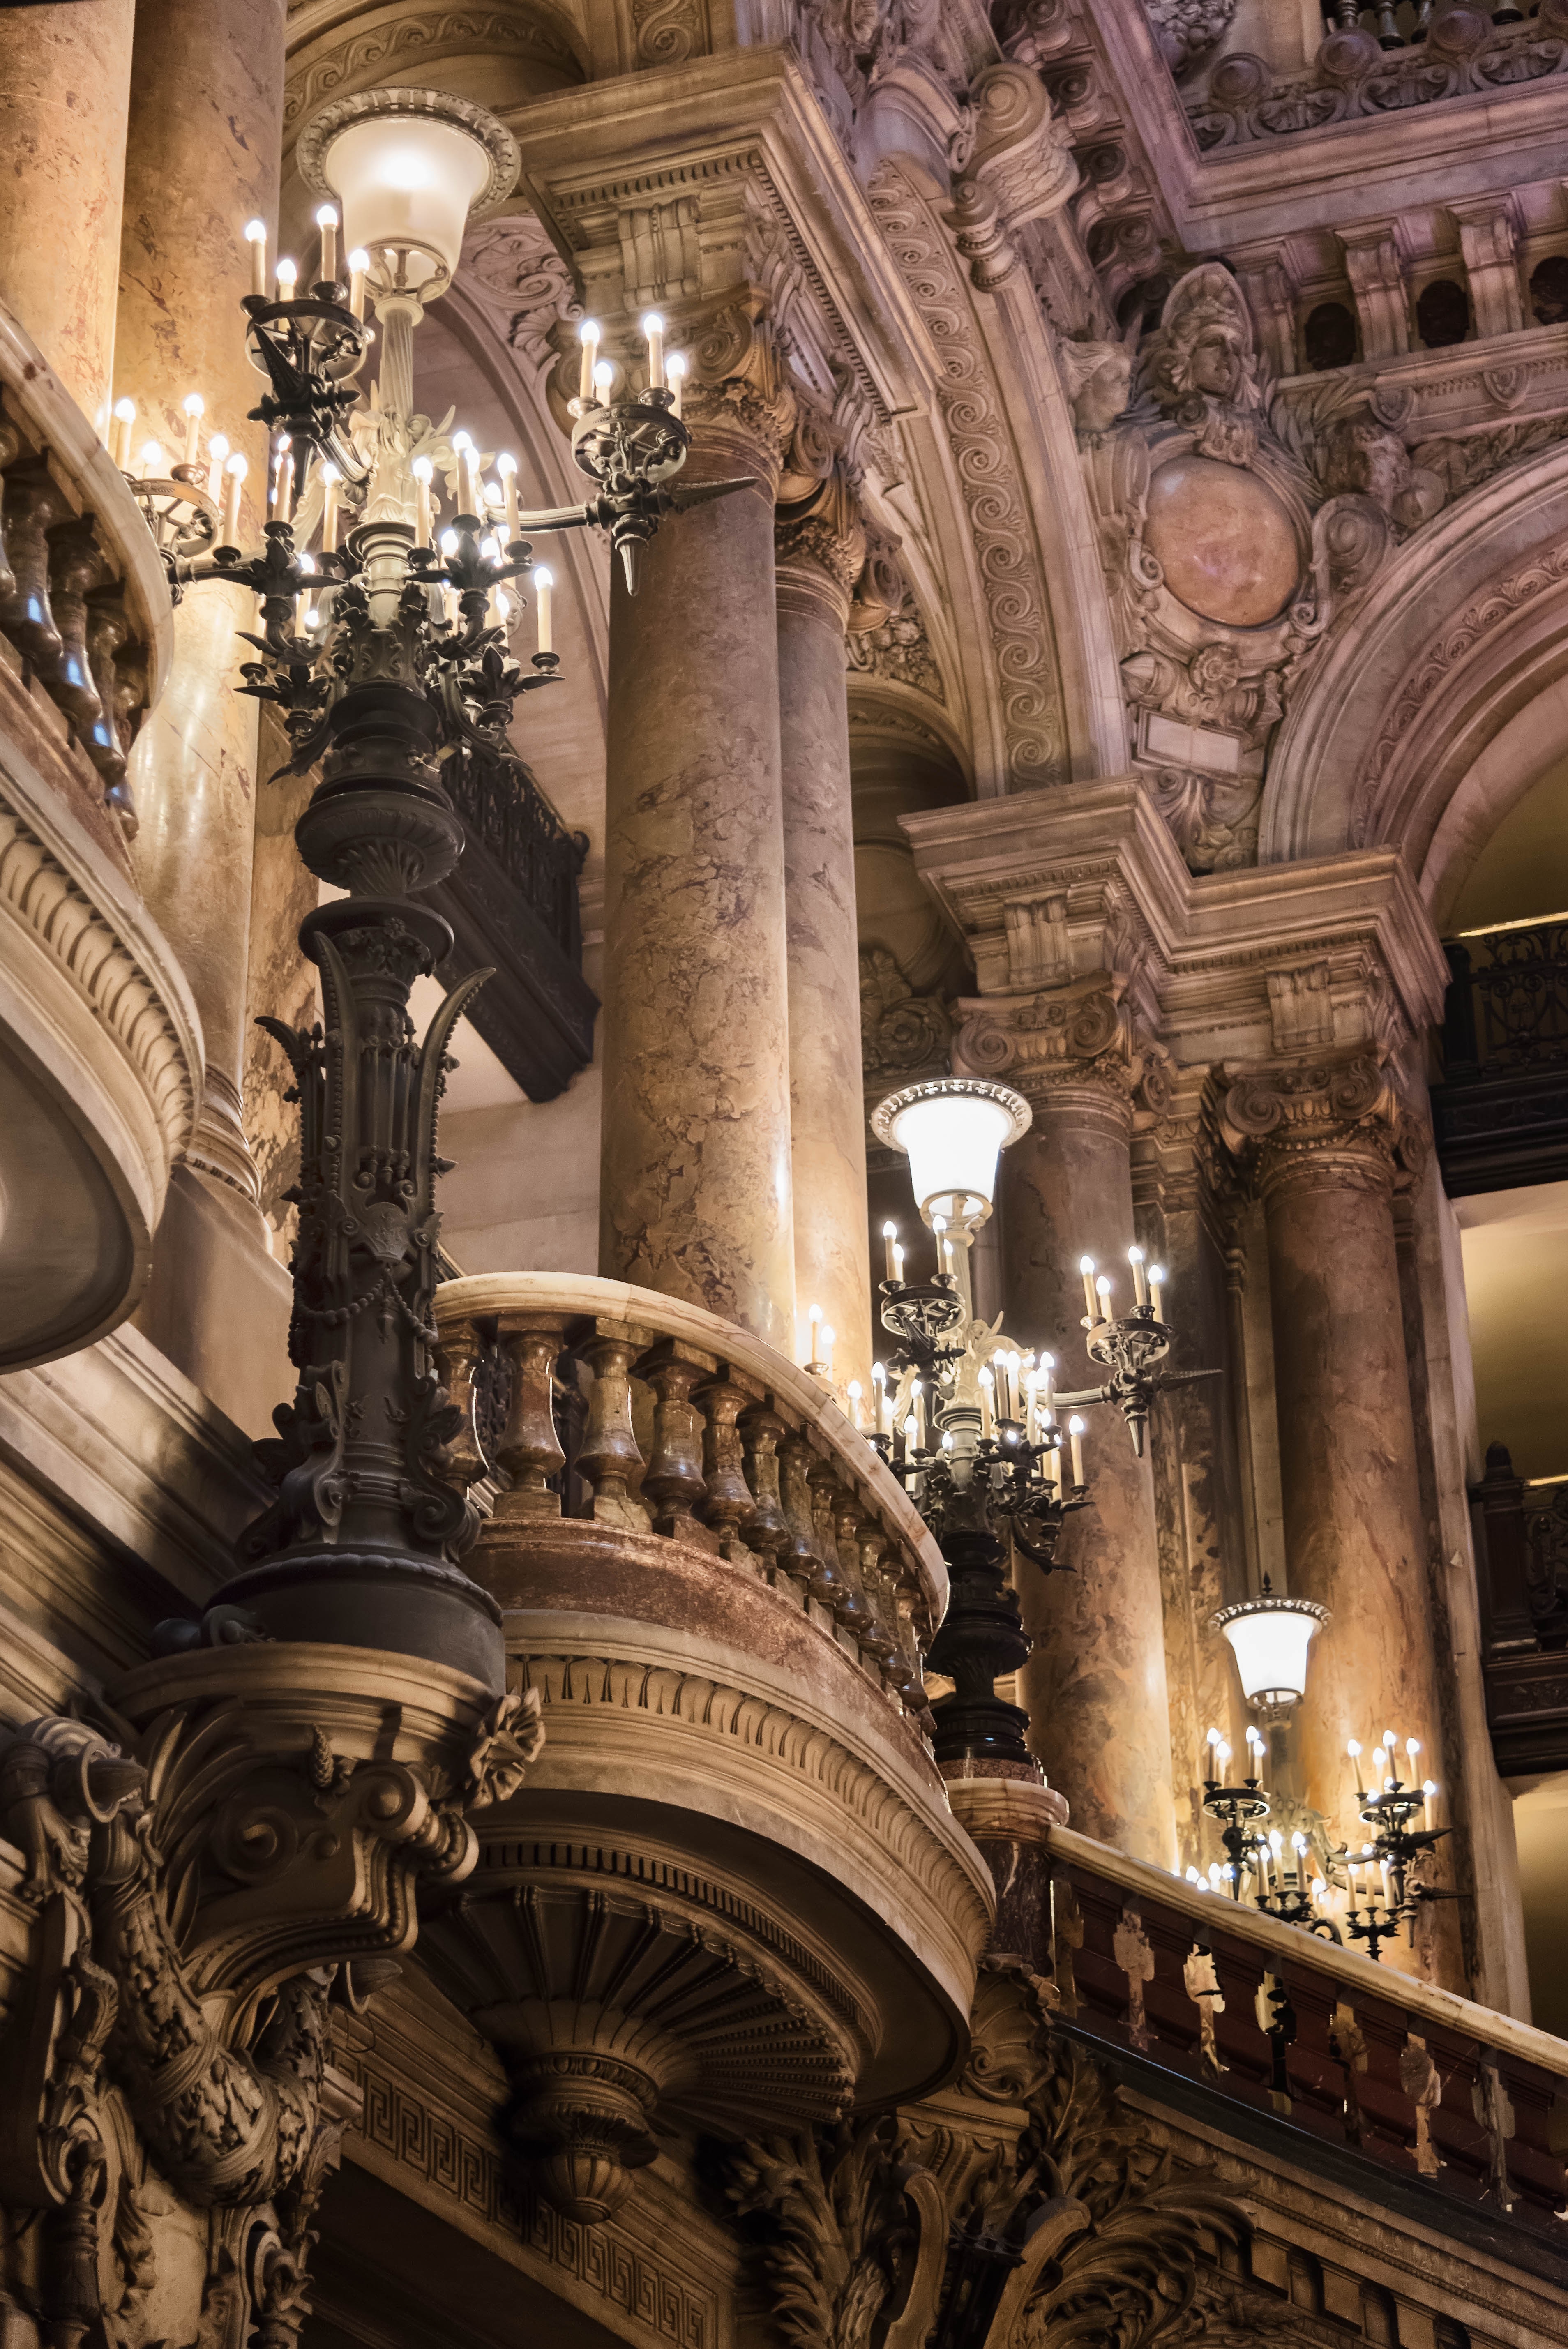
wood, building, paris, balcony, france, arch, ceiling, column, opera, landmark, facade, church, cathedral, nikon, place of worship, medieval architecture, places, 2015, lights, palais, candles, stairs, symmetry, marble, synagogue, detail, d750, tourist attraction, basilica, garnier, carving, middle ages, metropolis, gothic architecture, stone carving, historic site, stock photography, byzantine architecture, religious institute